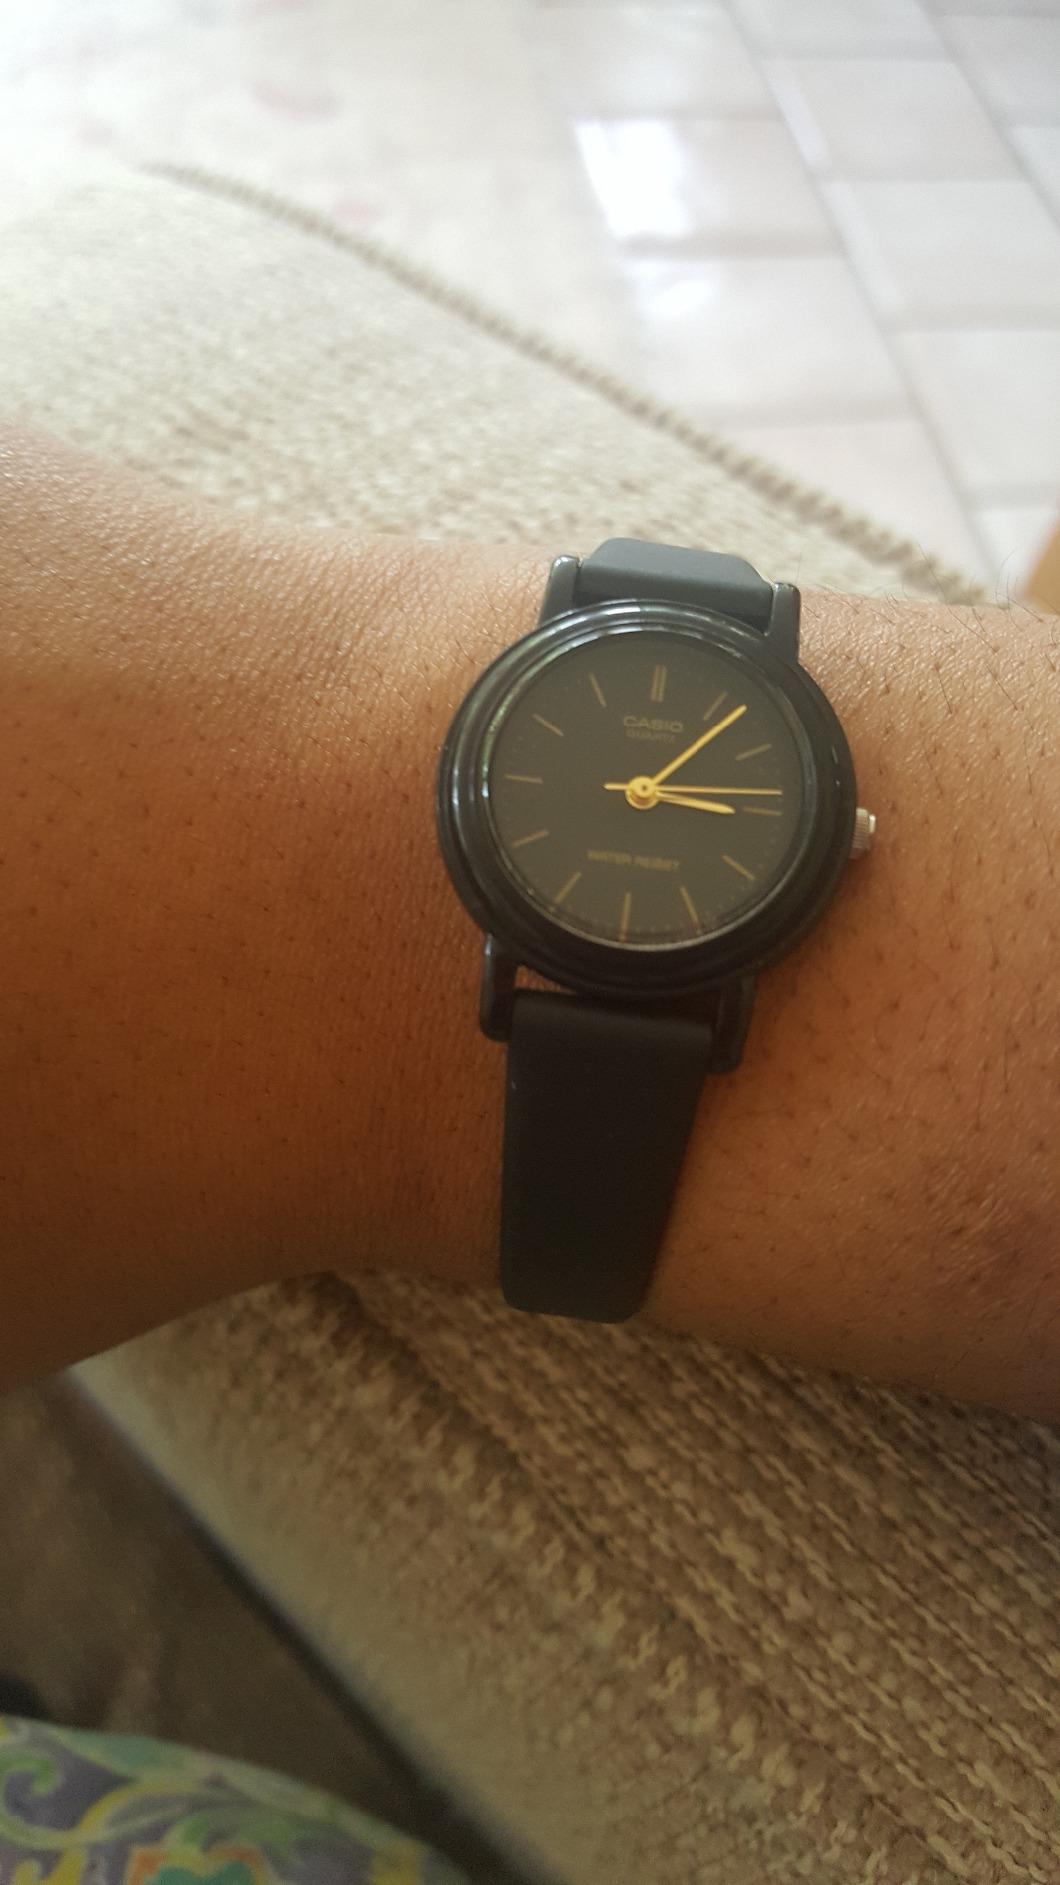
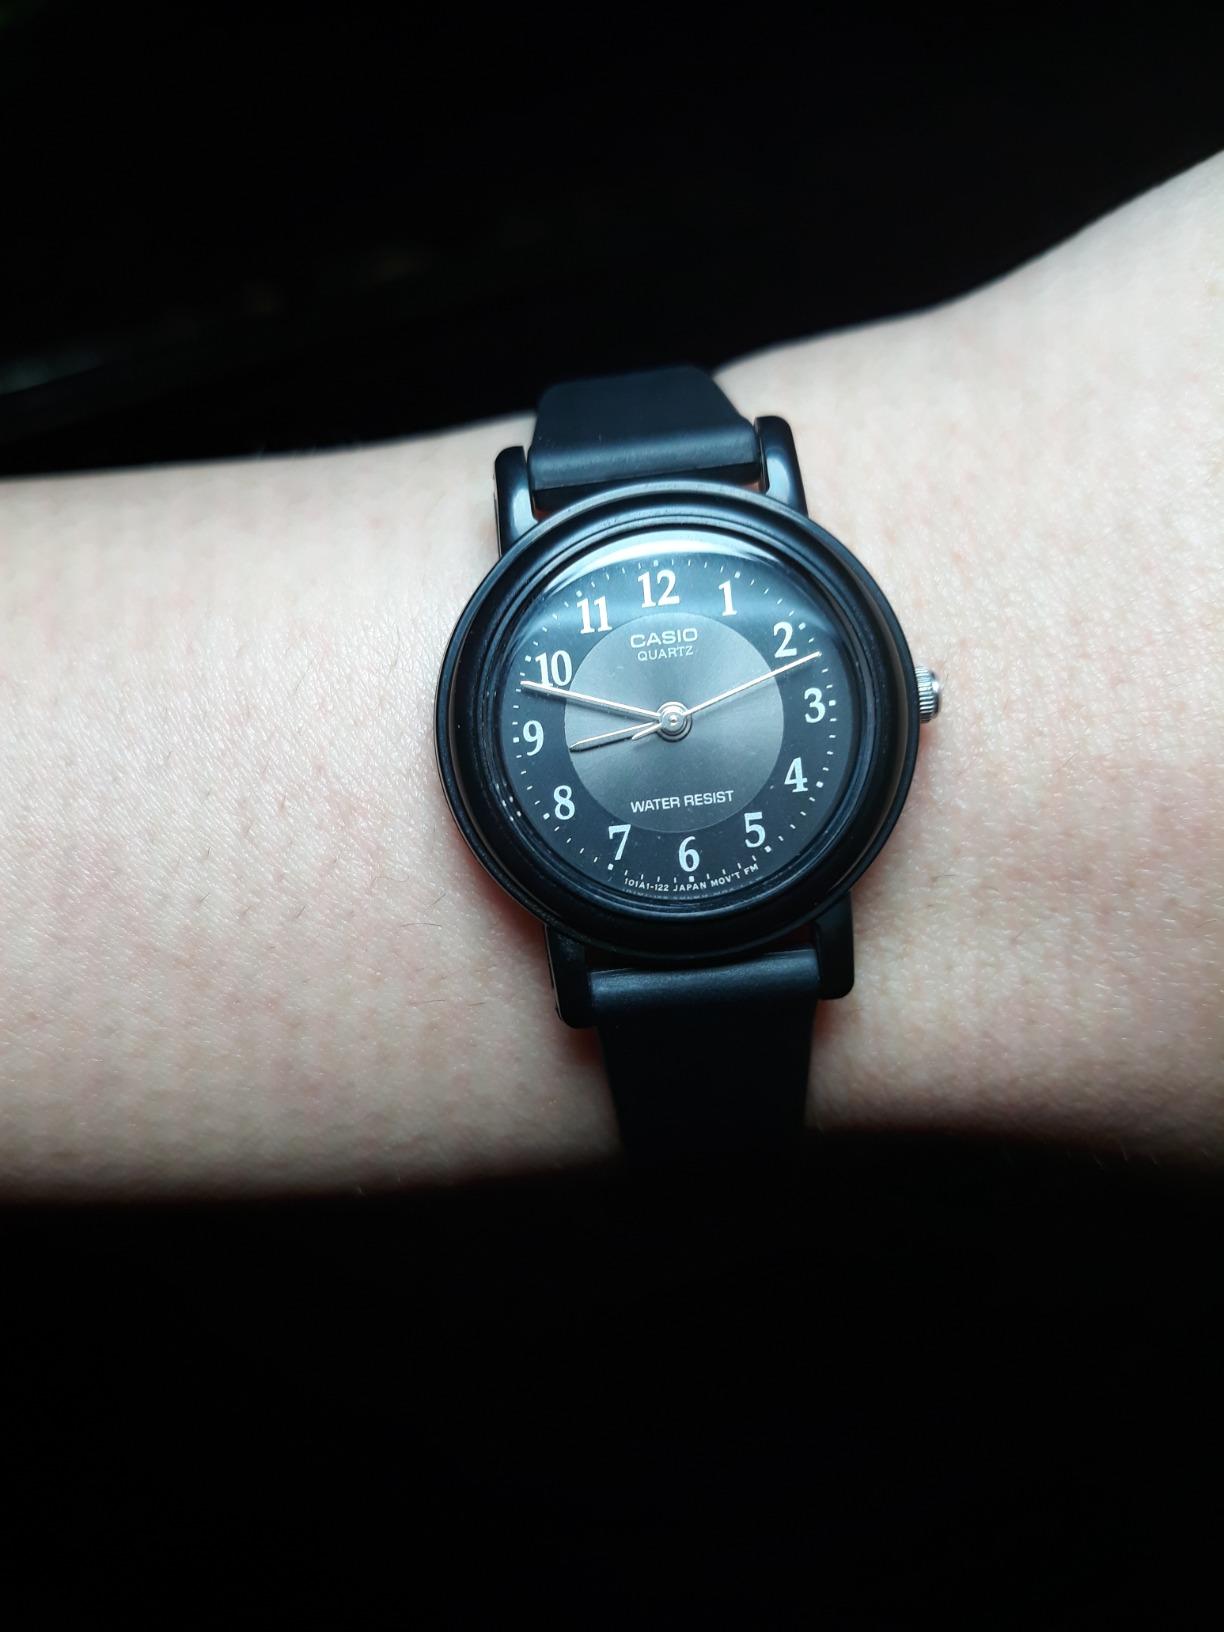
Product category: accessories_watch
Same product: no